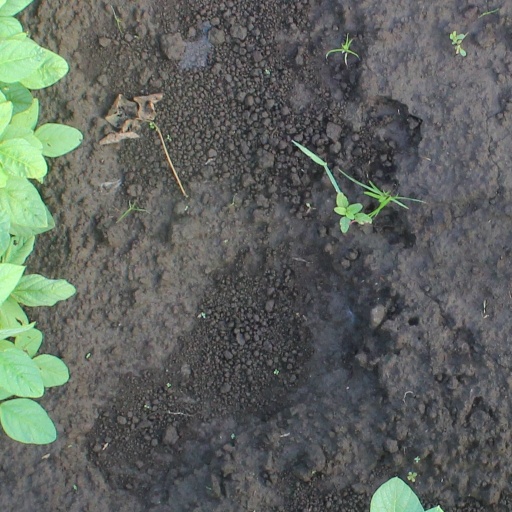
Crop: soybean